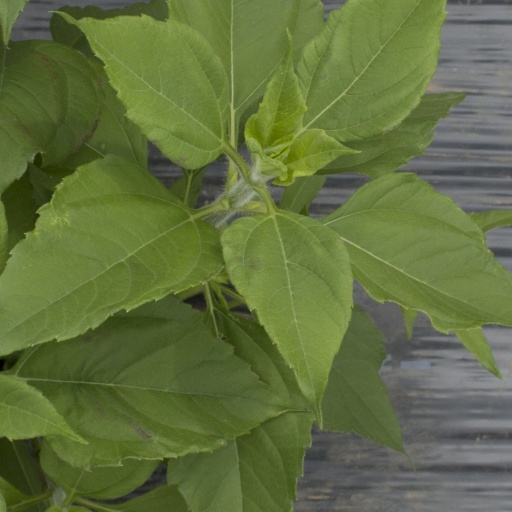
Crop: Jerusalem artichoke